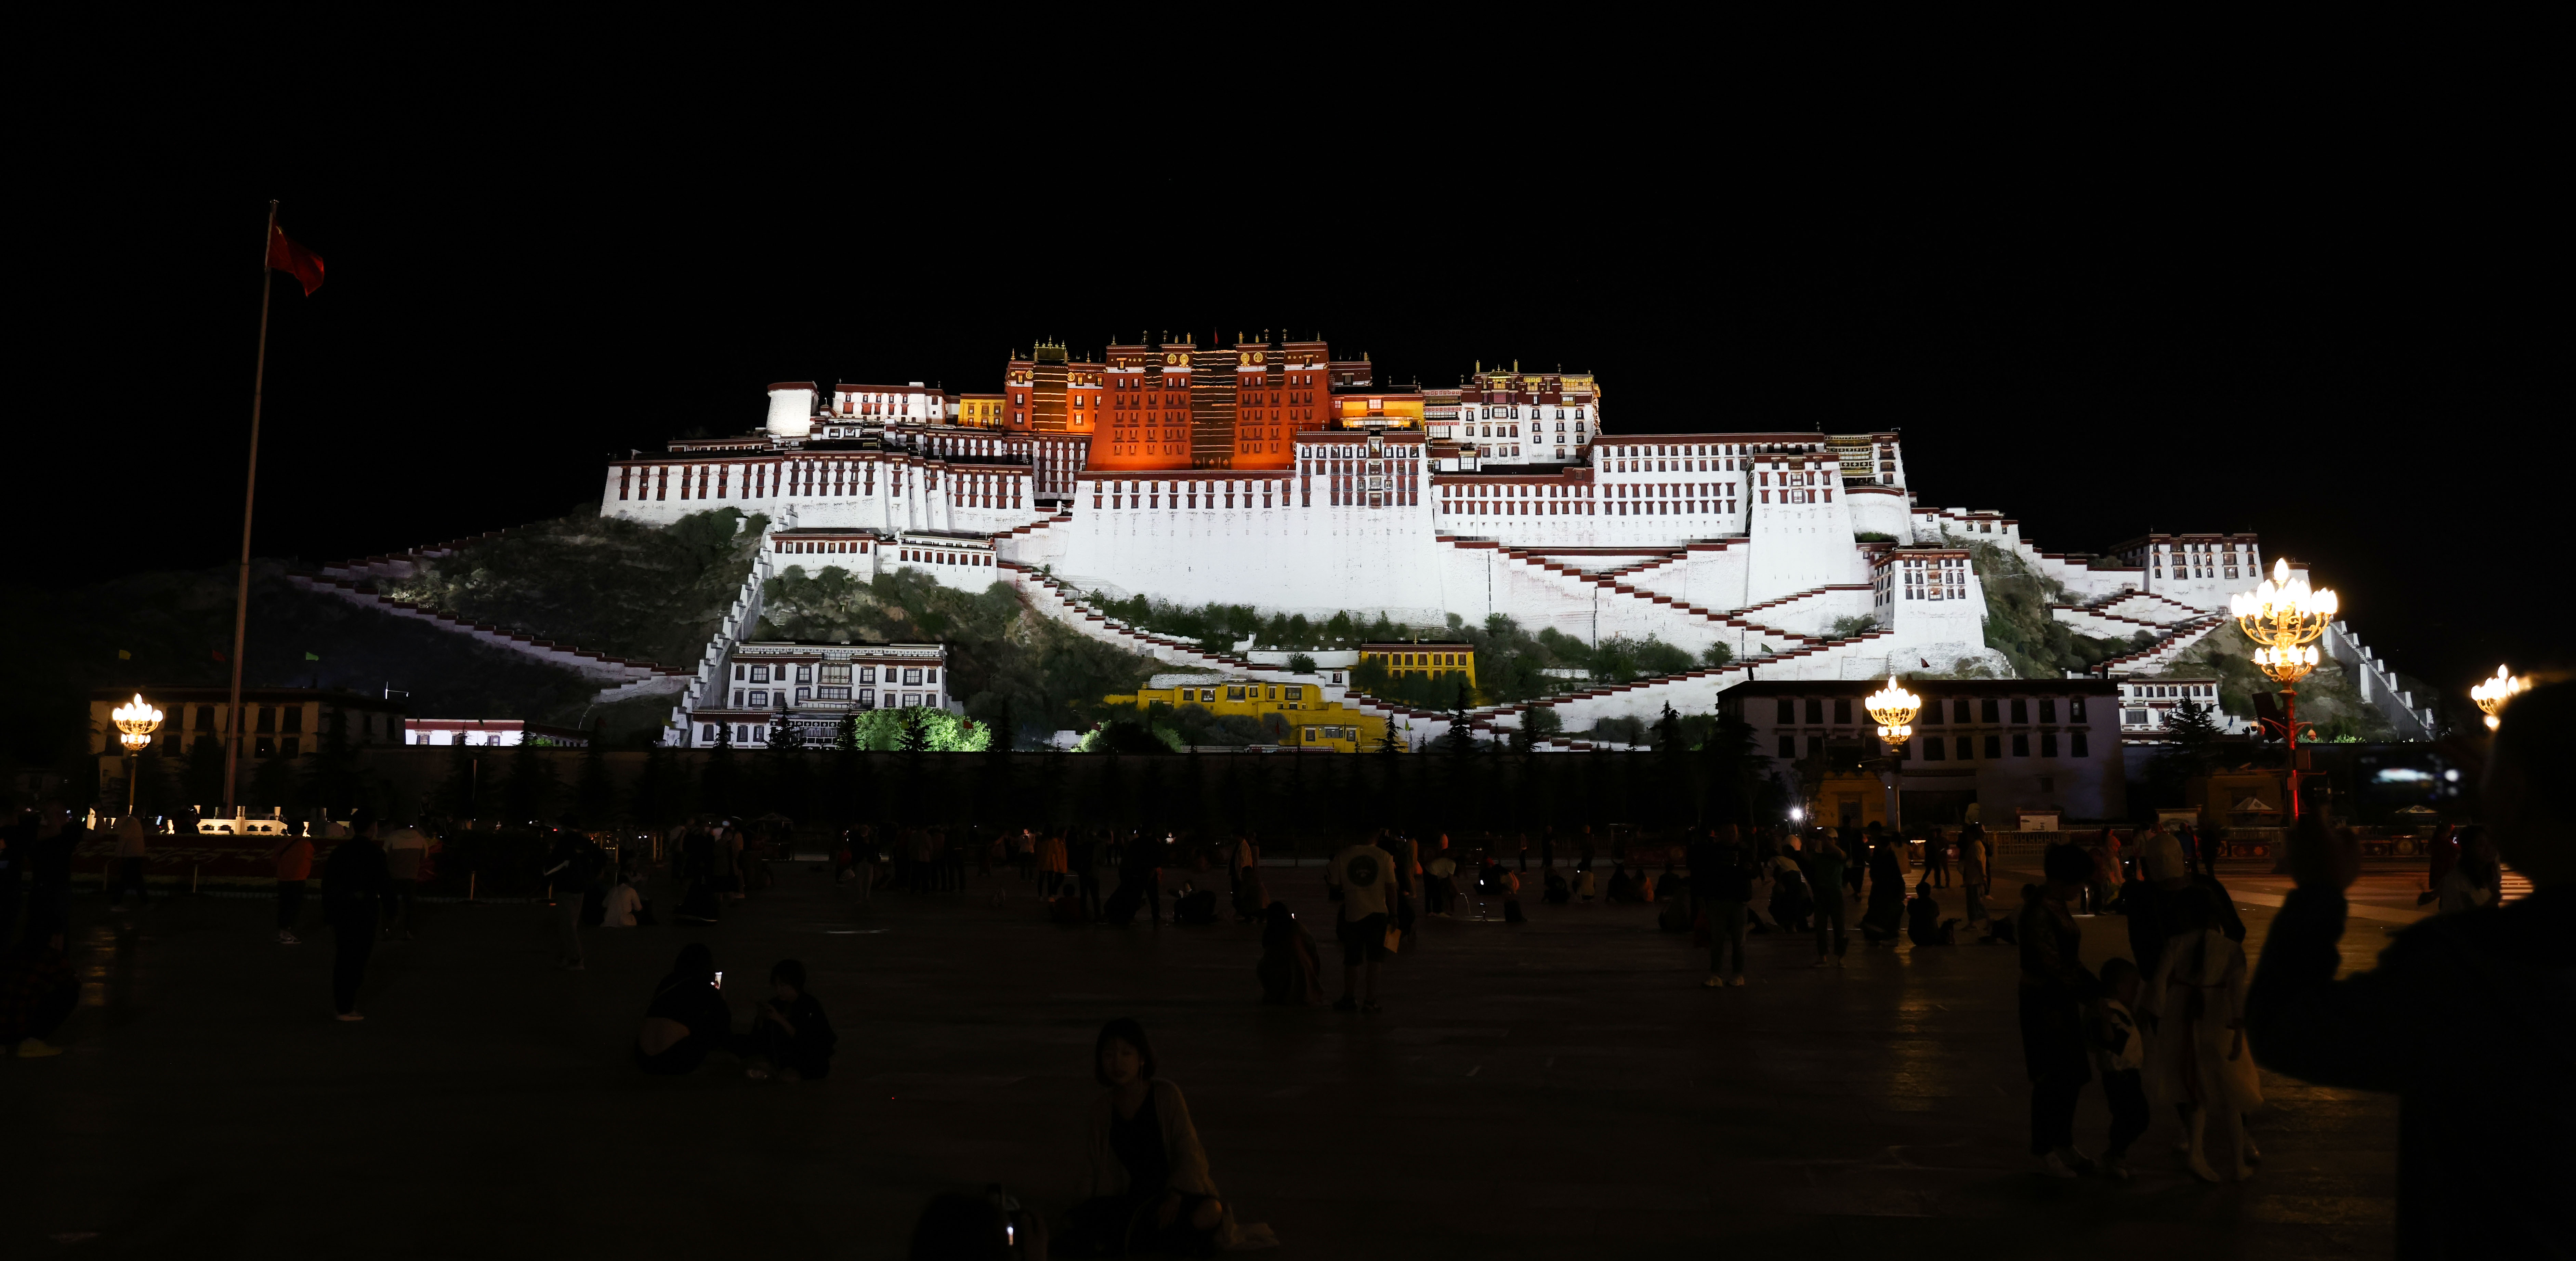
xizang, tibet, lakes, snow mountain, plateau, namtso, lhasa, Nyenchen Tanglha, the potala palace, building, city, electricity, entertainment, midnight, leisure, house, event, sky, facade, darkness, fun, recreation, evening, street, pedestrian, night, public event, crowd, performing arts, festival, mixed use, stage, performance, tourism, audience, tourist attraction, sport venue, arena, stadium